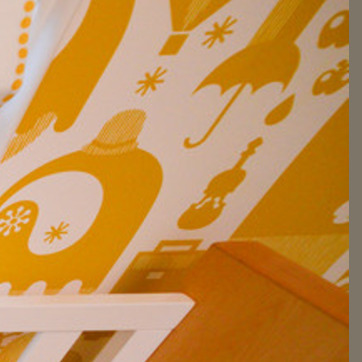
Material: wallpaper